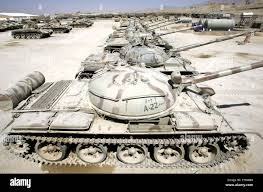
Label: Tank